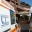
Label: ambulance